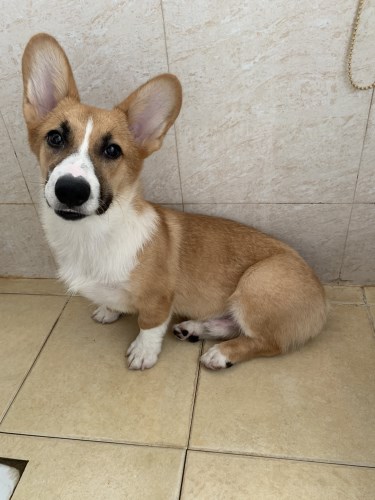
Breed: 2909-n000116-Cardigan